Salamander

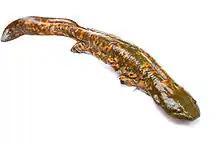
The threatened hellbender

A general decline in living amphibian species has been linked with the fungal disease chytridiomycosis. A higher proportion of salamander species than of frogs or caecilians are in one of the at-risk categories established by the IUCN. Salamanders showed a significant diminution in numbers in the last few decades of the 20th century, although no direct link between the fungus and the population decline has yet been found. The IUCN made further efforts in 2005 as they established the Amphibian Conservation Action Plan (ACAP), which was subsequently followed by Amphibian Ark (AArk), Amphibian Specialist Group (ASG), and finally the umbrella organization known as the Amphibian Survival Alliance (ASA). Researchers also cite deforestation, resulting in fragmentation of suitable habitats, and climate change as possible contributory factors. Species such as "Pseudoeurycea brunnata" and "Pseudoeurycea goebeli" that had been abundant in the cloud forests of Guatemala and Mexico during the 1970s were found by 2009 to be rare. Few data have been gathered on population sizes over the years and, by intensive surveying of historic and suitable new locations, it has been possible to locate individuals of other species, such as "Parvimolge townsendi", which had been thought to be extinct. Currently, the major lines of defense for the conservation of Salamanders includes both in situ and ex situ conservation methods. There are efforts in place for certain members of the Salamander family to be conserved under a conservation breeding program (CBP) but there should be research done ahead of time to determine if the Salamander species is actually going to value from the CBP, as researchers have noted that some species of amphibians completely fail in this environment.